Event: Typhoon Ruby
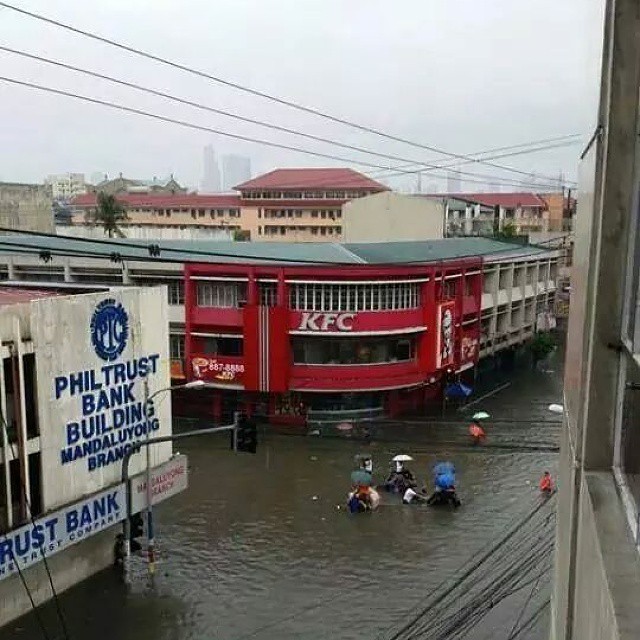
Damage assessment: damage